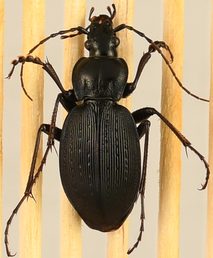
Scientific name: Carabus goryi
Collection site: Mountain Lake Biological Station NEON (MLBS), plot MLBS_006